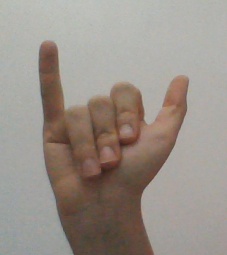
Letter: ya